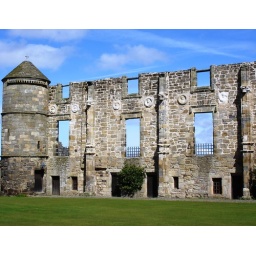
... in Falkland, Scotland on a blue sky day.